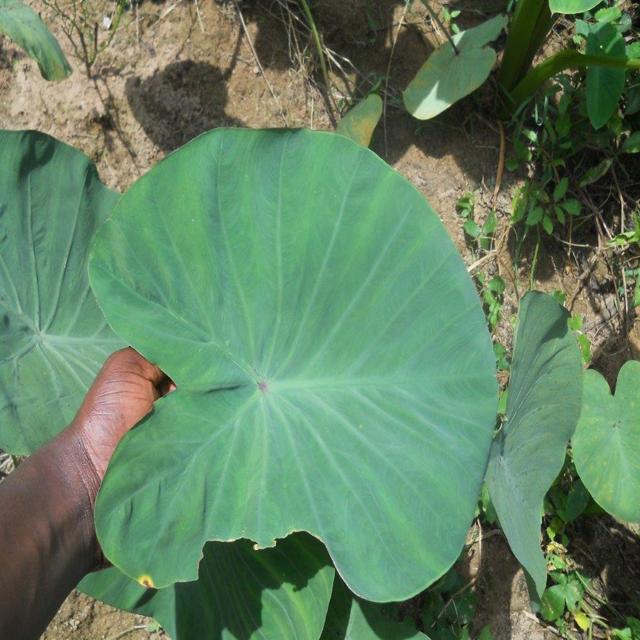
Label: Healthy